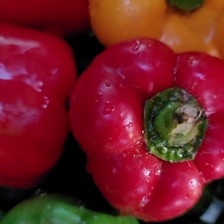
Label: capsicum